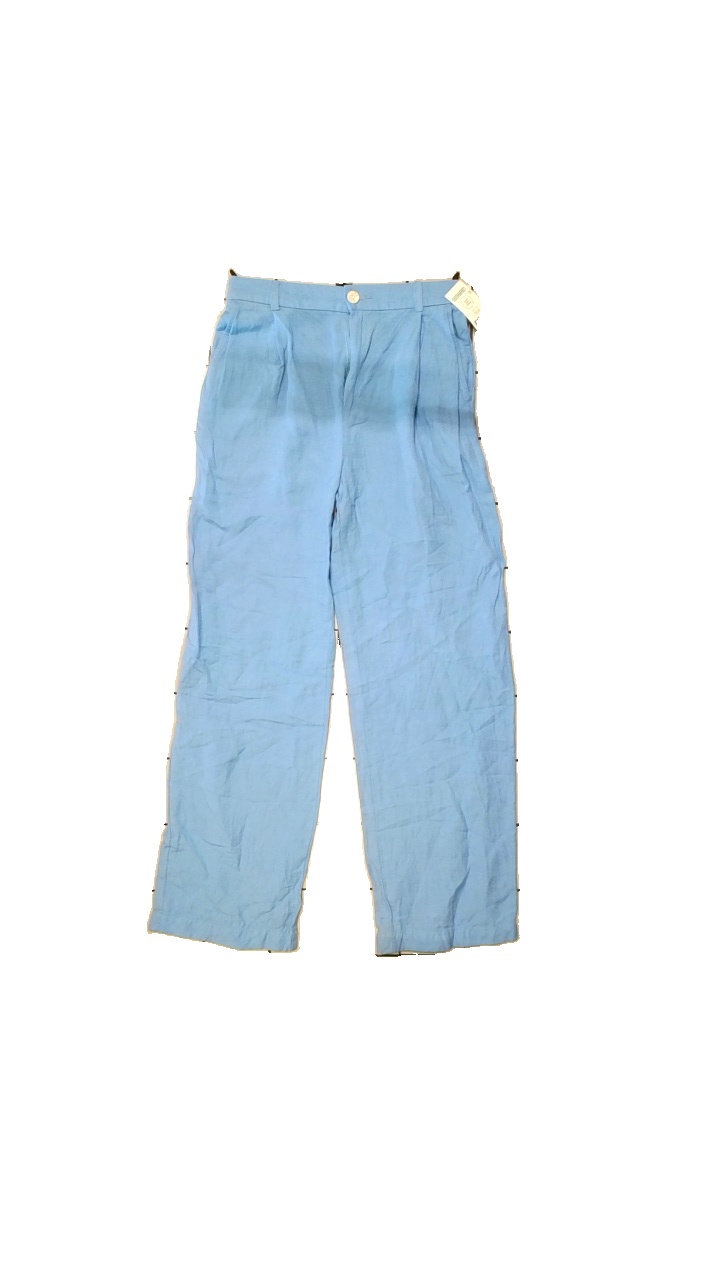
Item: Trousers (Ladies)
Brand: Lindex
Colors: Blue
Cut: Loose
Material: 55% Linen, 45% Viskos
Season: All
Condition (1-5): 3
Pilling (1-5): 3
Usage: Reuse
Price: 100-150